Bali Democracy Forum

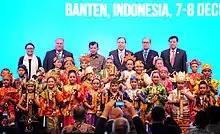
The tenth meeting of Bali Democracy Forum

The 10th BDF was held on 7–8 December 2017 in Banten, bearing the theme “"Does Democracy Deliver?”" The 10th BDF was officially opened by the Vice President of the Republic of Indonesia and was attended by officials from ninety-nine countries seven international organizations.